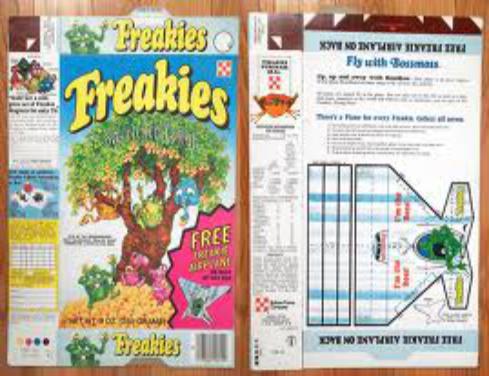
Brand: freakies
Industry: Necessities